Wyoming-class battleship

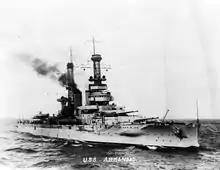
"Arkansas" underway in 1920

After entering service, both ships were assigned to the Atlantic Fleet. The ships took part in the normal routine of training and fleet maneuvers off the east coast of the United States and in the Caribbean, interspersed with periodic maintenance. Both ships toured the Mediterranean in late 1913, making stops in Italy and France, among others. In April 1914, "Arkansas" was involved in the occupation of Veracruz during the Mexican Revolution, and "Wyoming" arrived later to support the operation. Two men from "Arkansas" earned the Medal of Honor for their actions during the initial occupation of the city. After the United States declared war on Germany on 6 April 1917, "Wyoming", along with the rest of Battleship Division 9 (BatDiv 9), steamed to Britain to reinforce the Royal Navy's Grand Fleet, stationed in Scapa Flow. "Arkansas" initially remained in the United States, training gun crews for the expanding wartime fleet. In July 1918, she too was sent to Britain. Neither ship saw action during the war, though they were present when the German High Seas Fleet surrendered in November 1918.